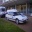
Label: ambulance